Narciso Crook

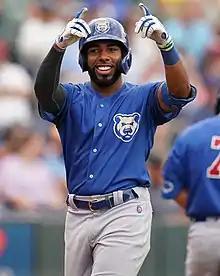
Crook with the Iowa Cubs in 2022

Narciso Crook (born July 12, 1995) is a Dominican professional baseball outfielder for the Acereros de Monclova of the Mexican League. He has previously played in Major League Baseball (MLB) for the Chicago Cubs.